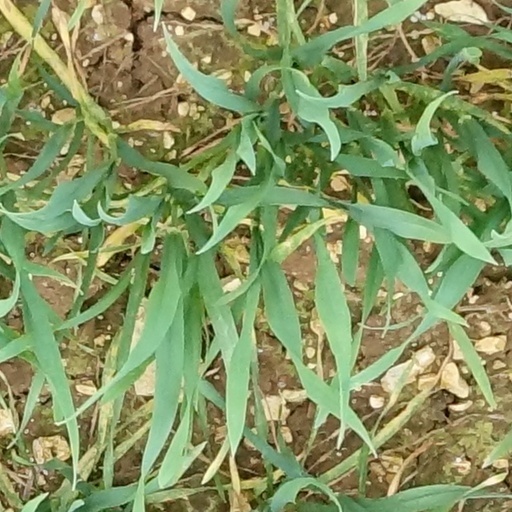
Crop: wheat